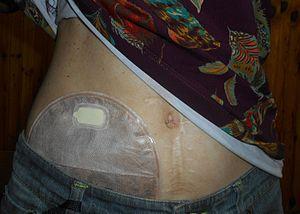
Une iléostomie est une stomie qui permet de relier l'iléon vers l'extérieur à travers la paroi de l'abdomen par un acte chirurgical. Ainsi, le transit intestinal est dérivé directement de l'iléon vers l'extérieur et les matières fécales sont récupérées dans un appareillage spécifique. Cet appareillage est anciennement appelé « anus artificiel » même si le seul point commun avec un anus est la possibilité pour la stomie de faire passer les excréments.